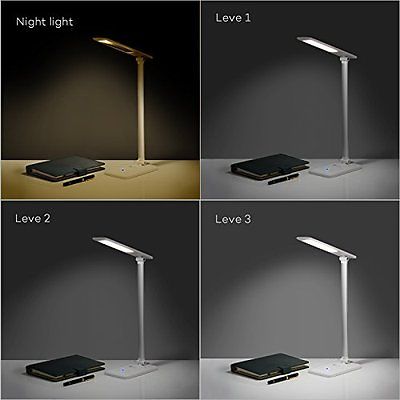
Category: lamp